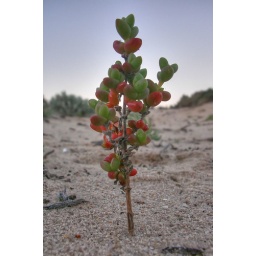
An ants-eye view of a succulent plant growing in coastal sand dunes in Namaqualand